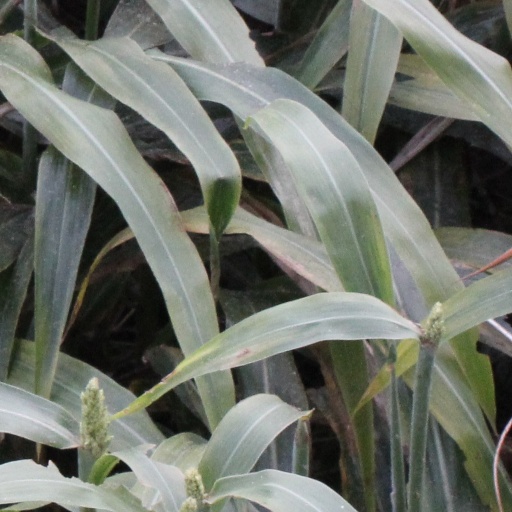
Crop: sorghum